Rolls-Royce Phantom V

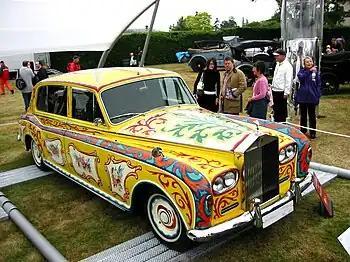
John Lennon's Phantom V

Beatle John Lennon bought a 1964 Mulliner Park Ward Phantom V, finished in Valentines Black. Everything was black except for the radiator, even the wheels. Lennon asked for the radiator to be black as well, but Rolls-Royce refused.